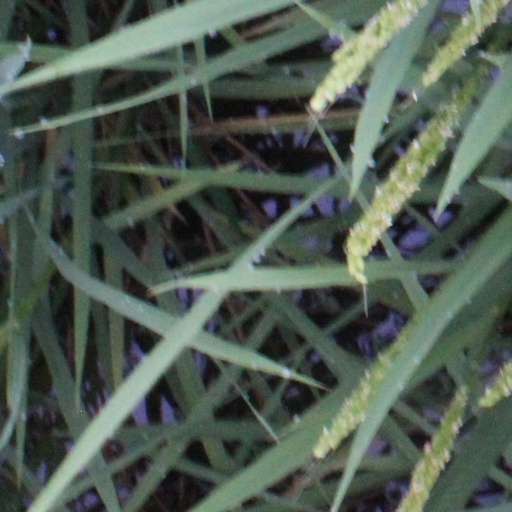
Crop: rice